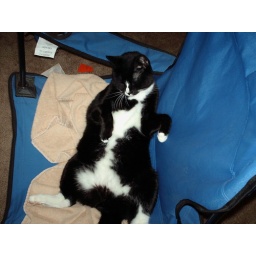
Sleepy kitty in the chair